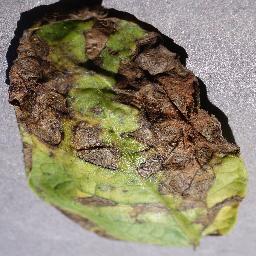
Label: Potato___Early_blight